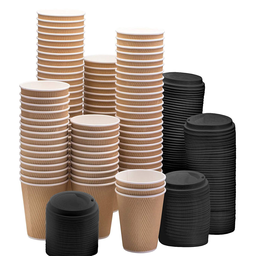
Label: paper